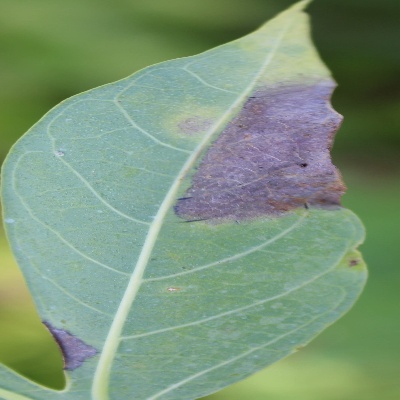
Crop: Cassava
Condition: bacterial blight